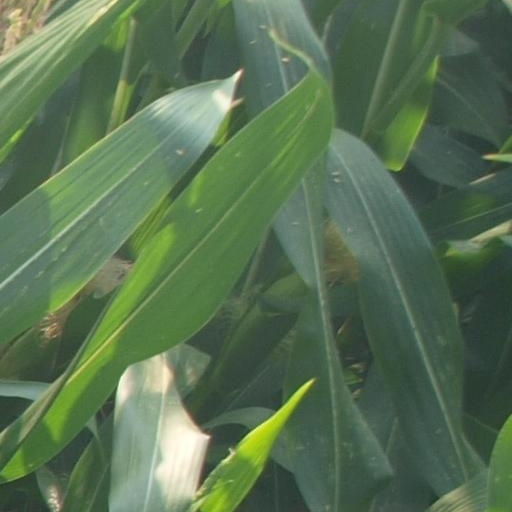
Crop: maize; corn